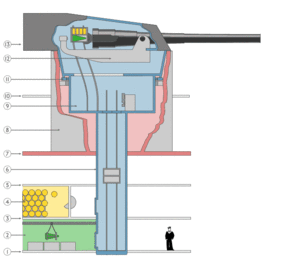
Slagkrydser / En problematisk idé
Et typisk kanontårn. Arbejdsrummet (working chamber) har nummer 9, og det er konstrueret, så man kan undgå direkte forbindelse mellem kanontårnet og magasinerne.
"Slagkrydsere var store krigsskibe fra første halvdel af det 20. århundrede og blev først introduceret af Royal Navy. Slagkrydseren blev udviklet som efterfølger for panserkrydseren, men dens opståen hang mere sammen med udviklingen af dreadnought-slagskibet. Den første serie slagkrydsere, der begyndte med Invincible, blev oprindeligt omtalt som ""dreadnought krydsere"".